Pierre Bonnard

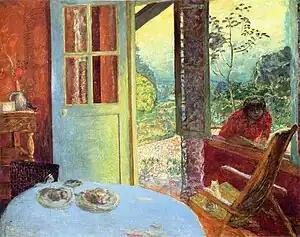
"Dining Room in the Country" (1913), oil on canvas, Minneapolis Institute of Arts

Japanese art played an important part in Bonnard's work. He was first able to see the works of Japanese artists via the Paris gallery of Siegfried Bing. Bing brought works by Hokusai and other Japanese print makers to France, and from May 1888 through April 1891 published a monthly art journal, "Le Japon Artistique", which included color illustrations in 1891. In 1890, Bing organized an important exhibition of seven hundred prints he had brought from Japan, and made a donation of Japanese art to the Louvre.